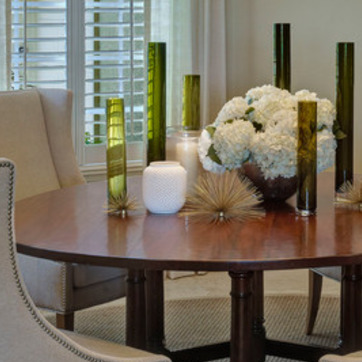
Material: ceramic